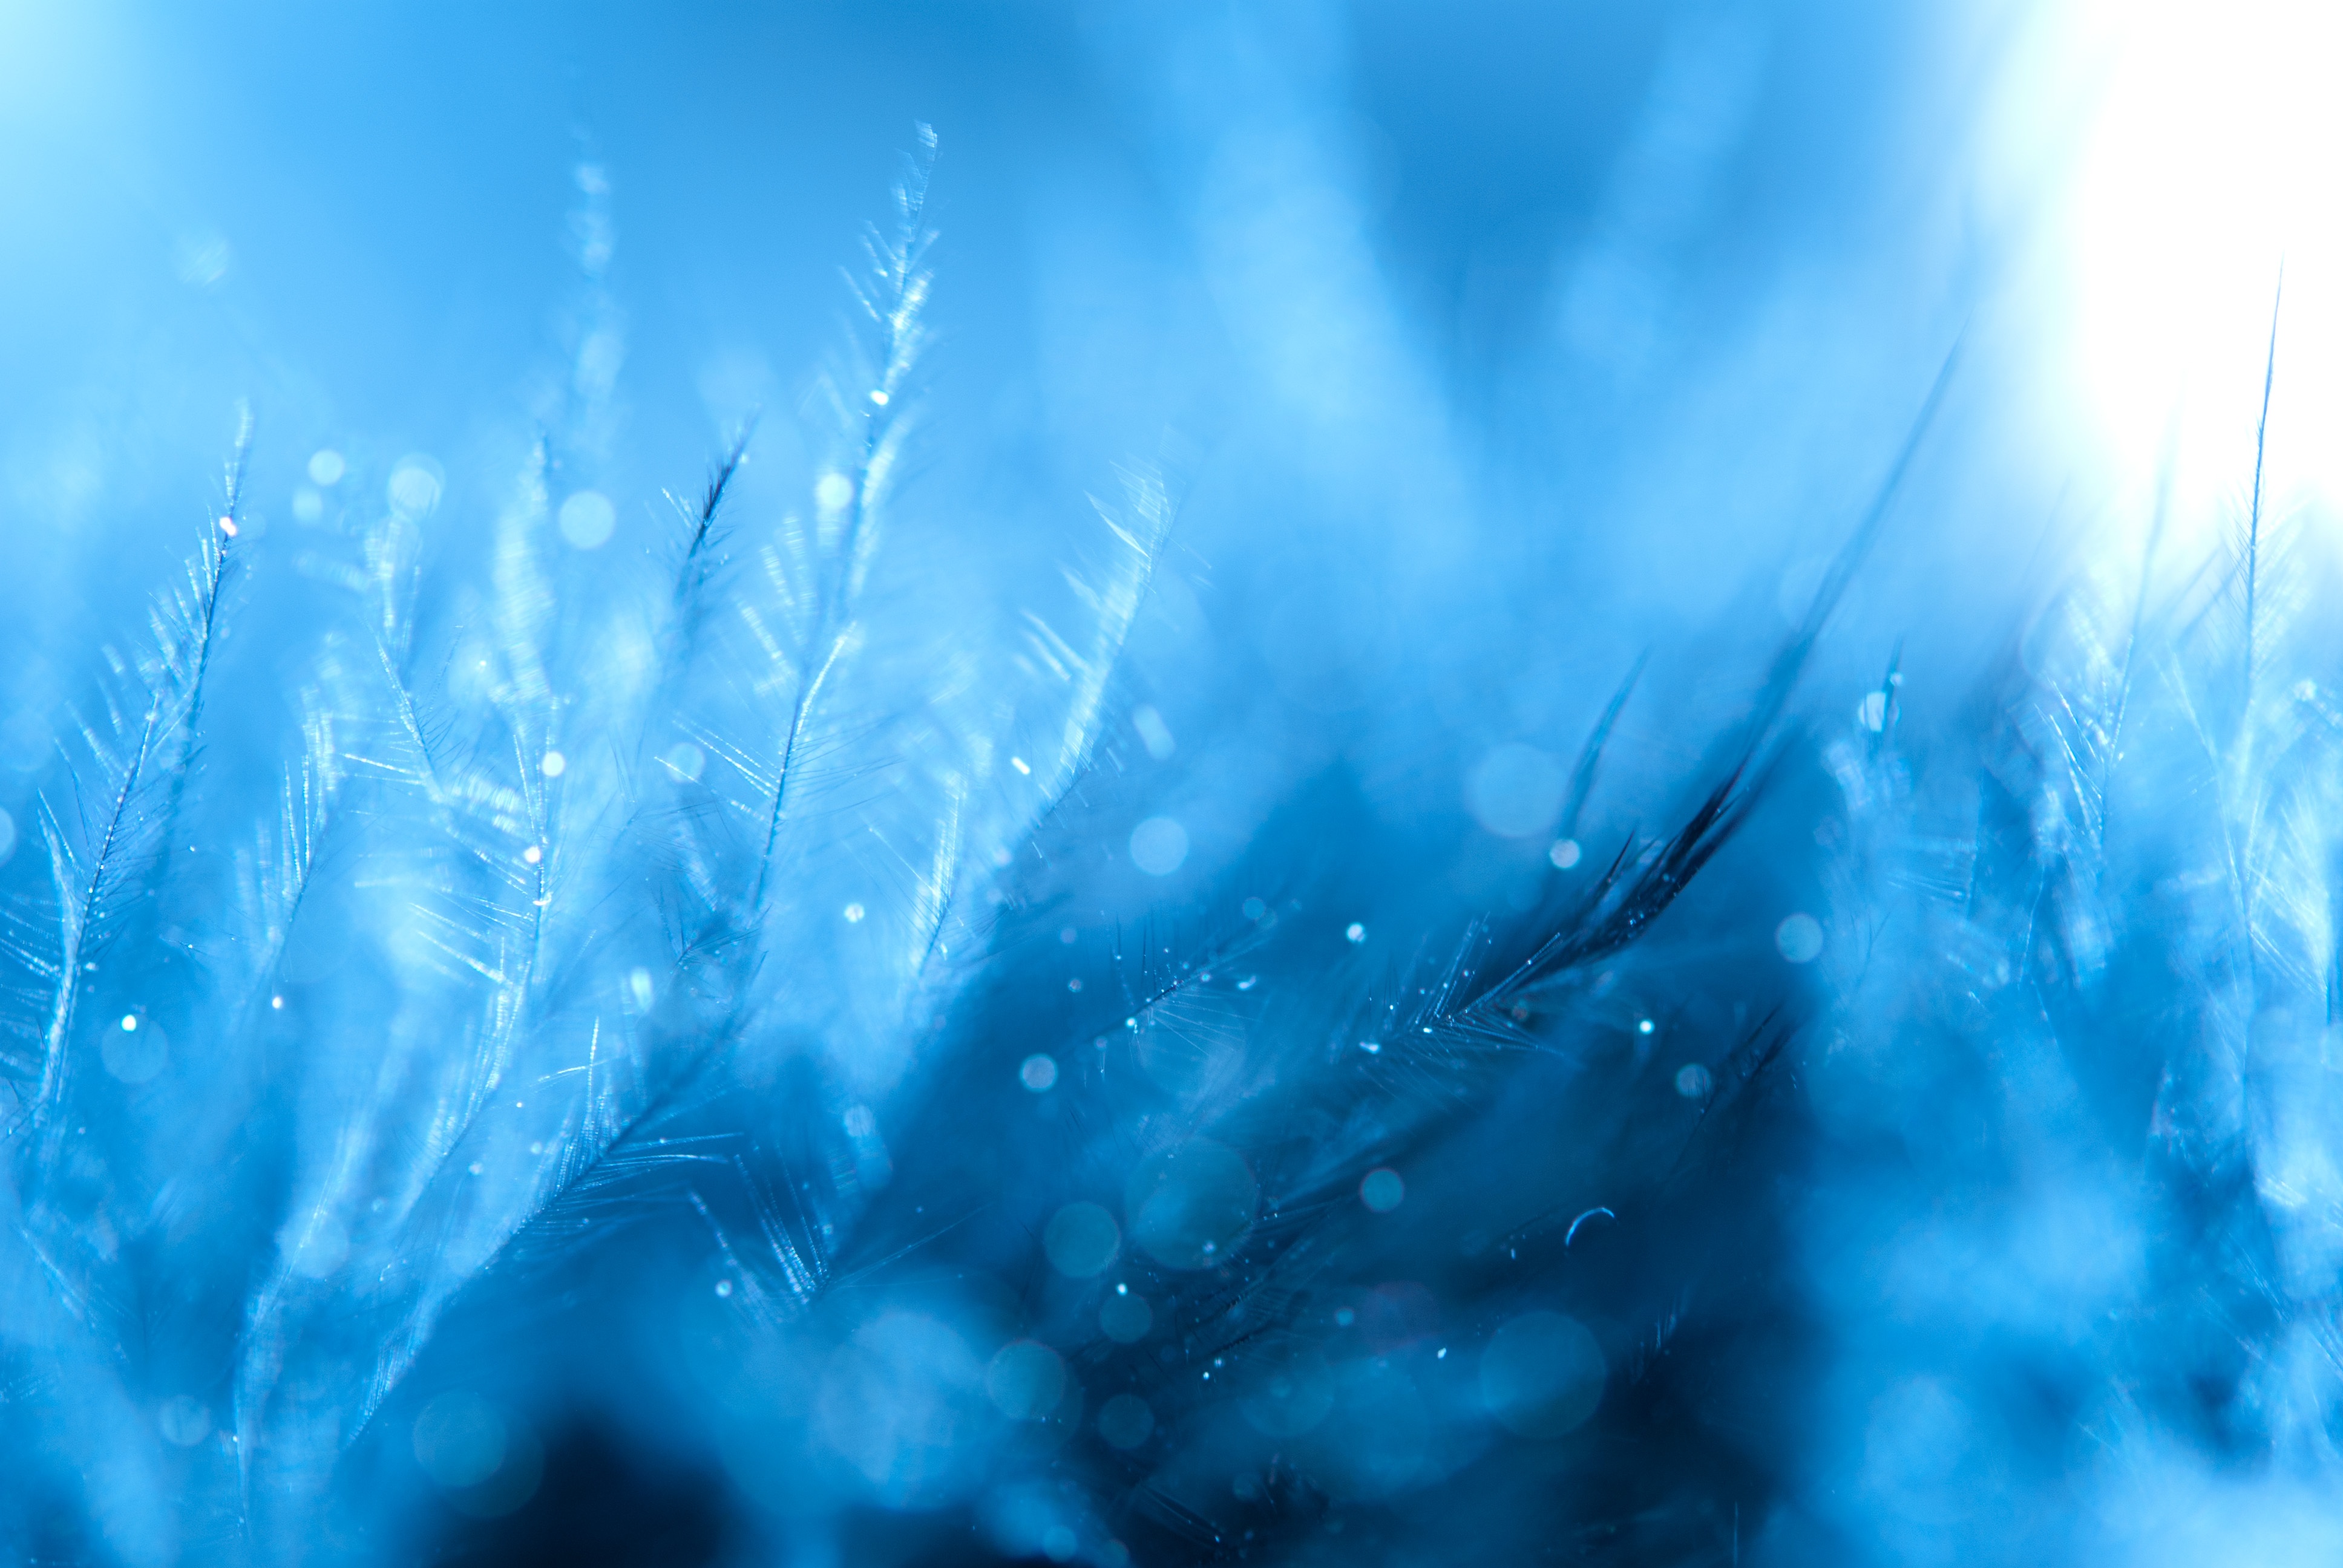
water, sky, sunlight, wave, flower, frost, atmosphere, reflection, blue, feather, close up, background, loving, drops, freezing, macro photography, computer wallpaper